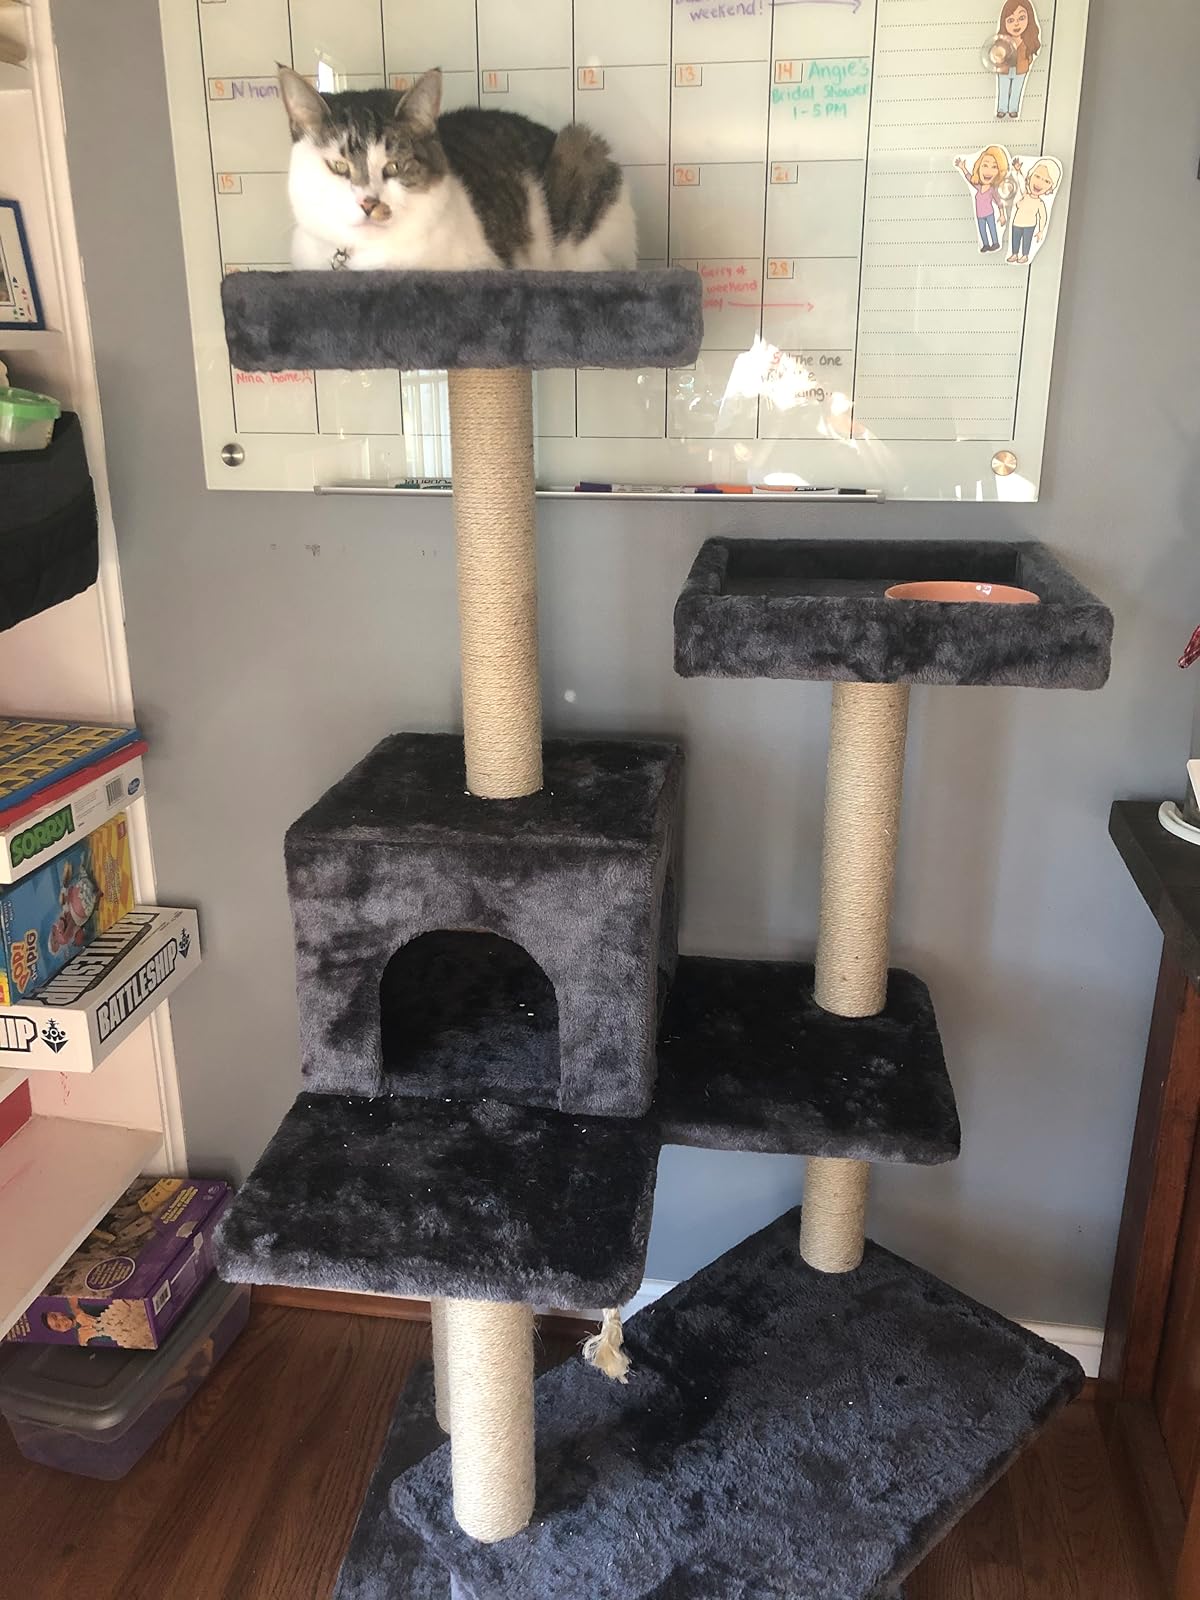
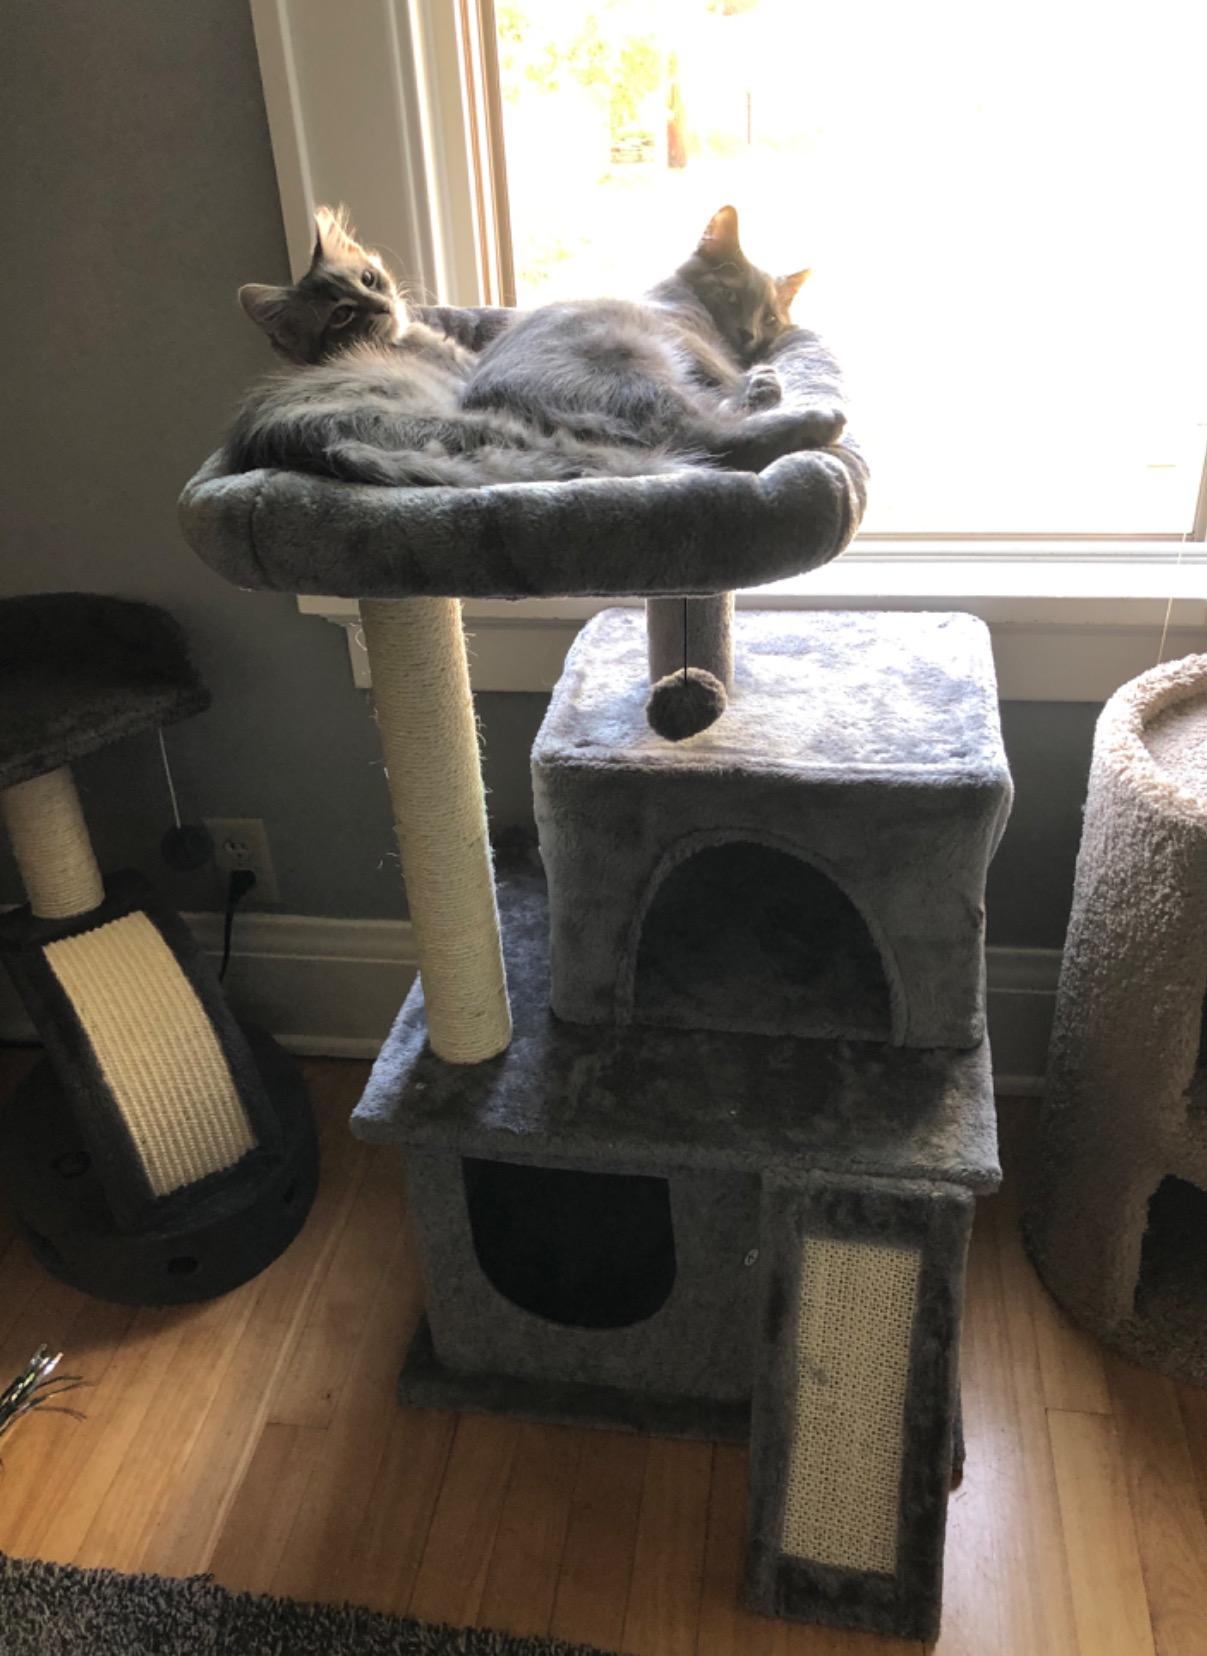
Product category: items_cat tree
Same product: no